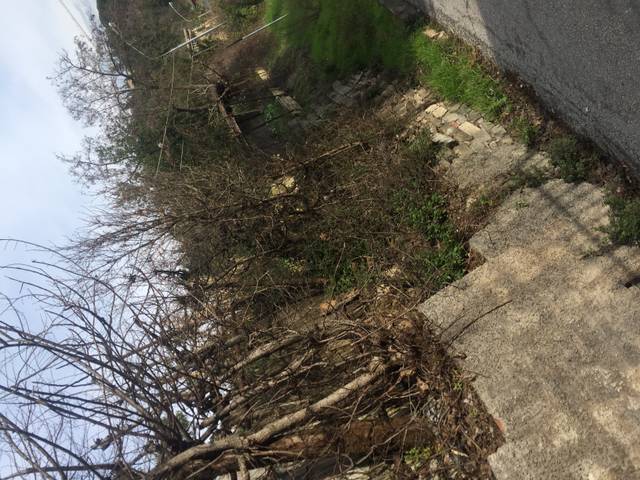
Region: Italy
Coordinates: 43.114, 12.397